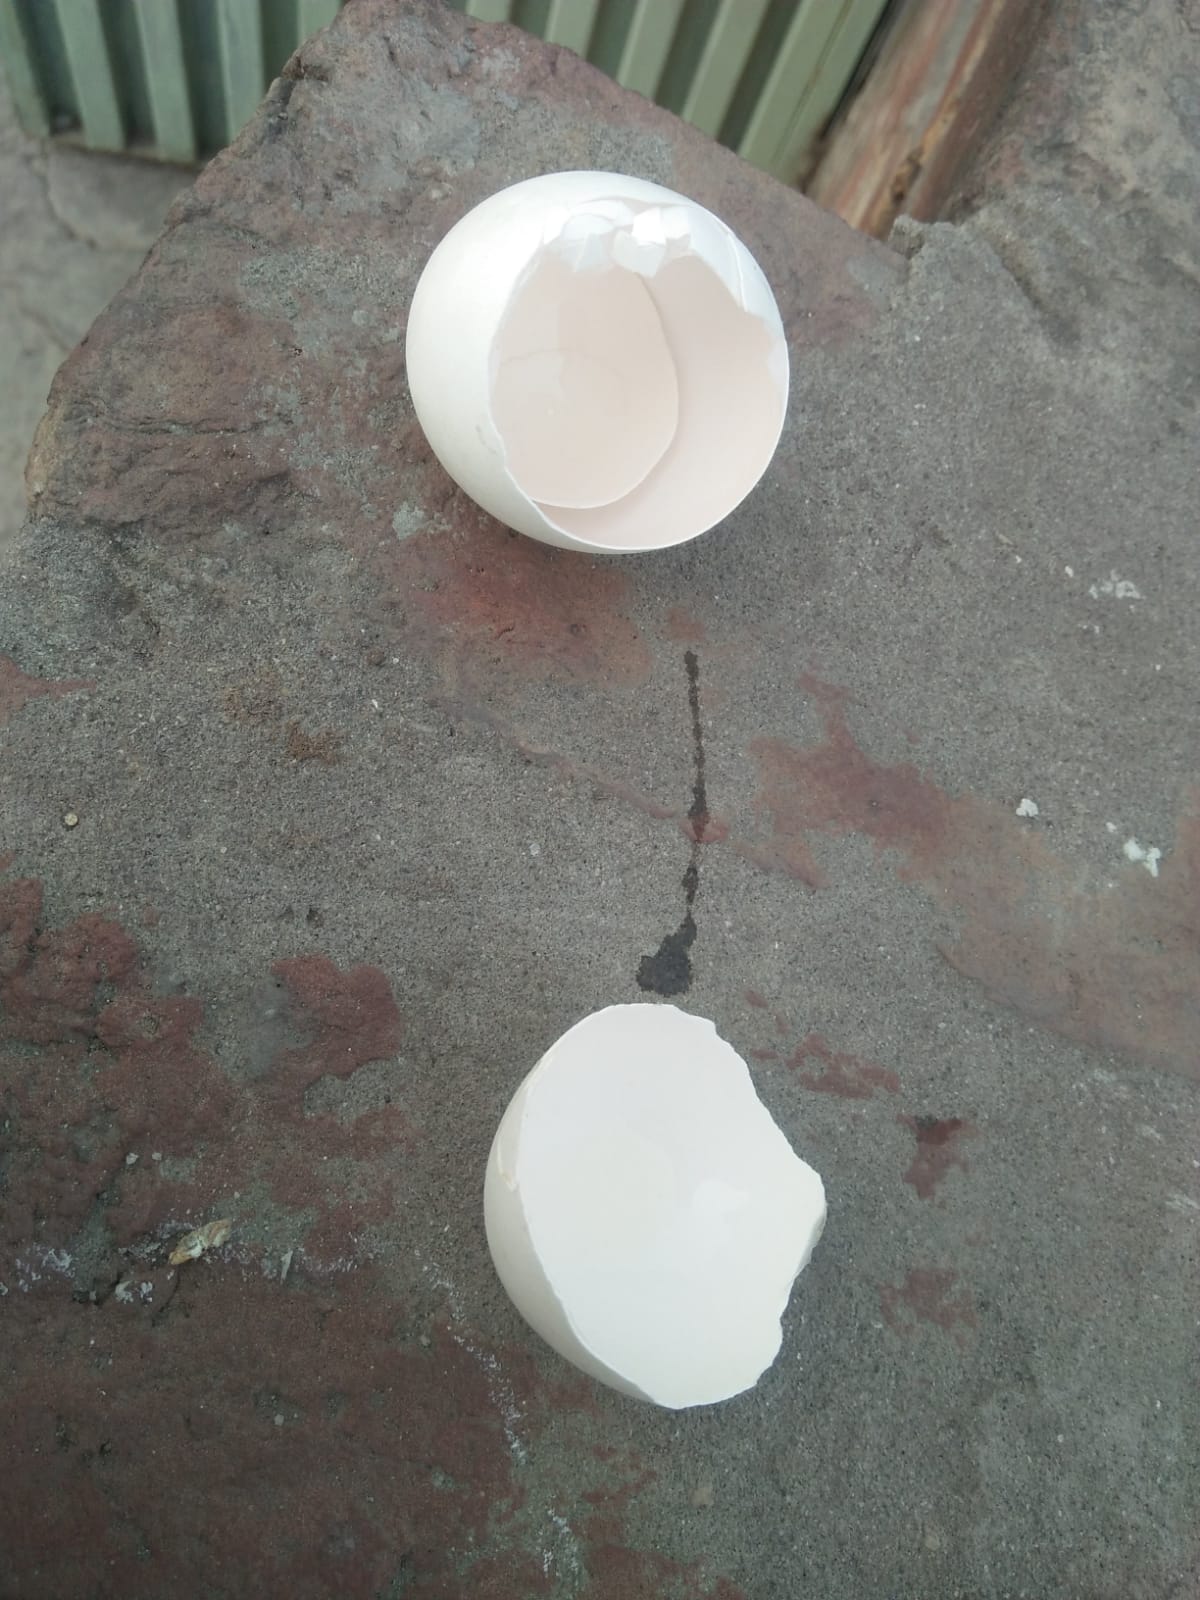
Label: eggshells